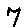
Label: 7